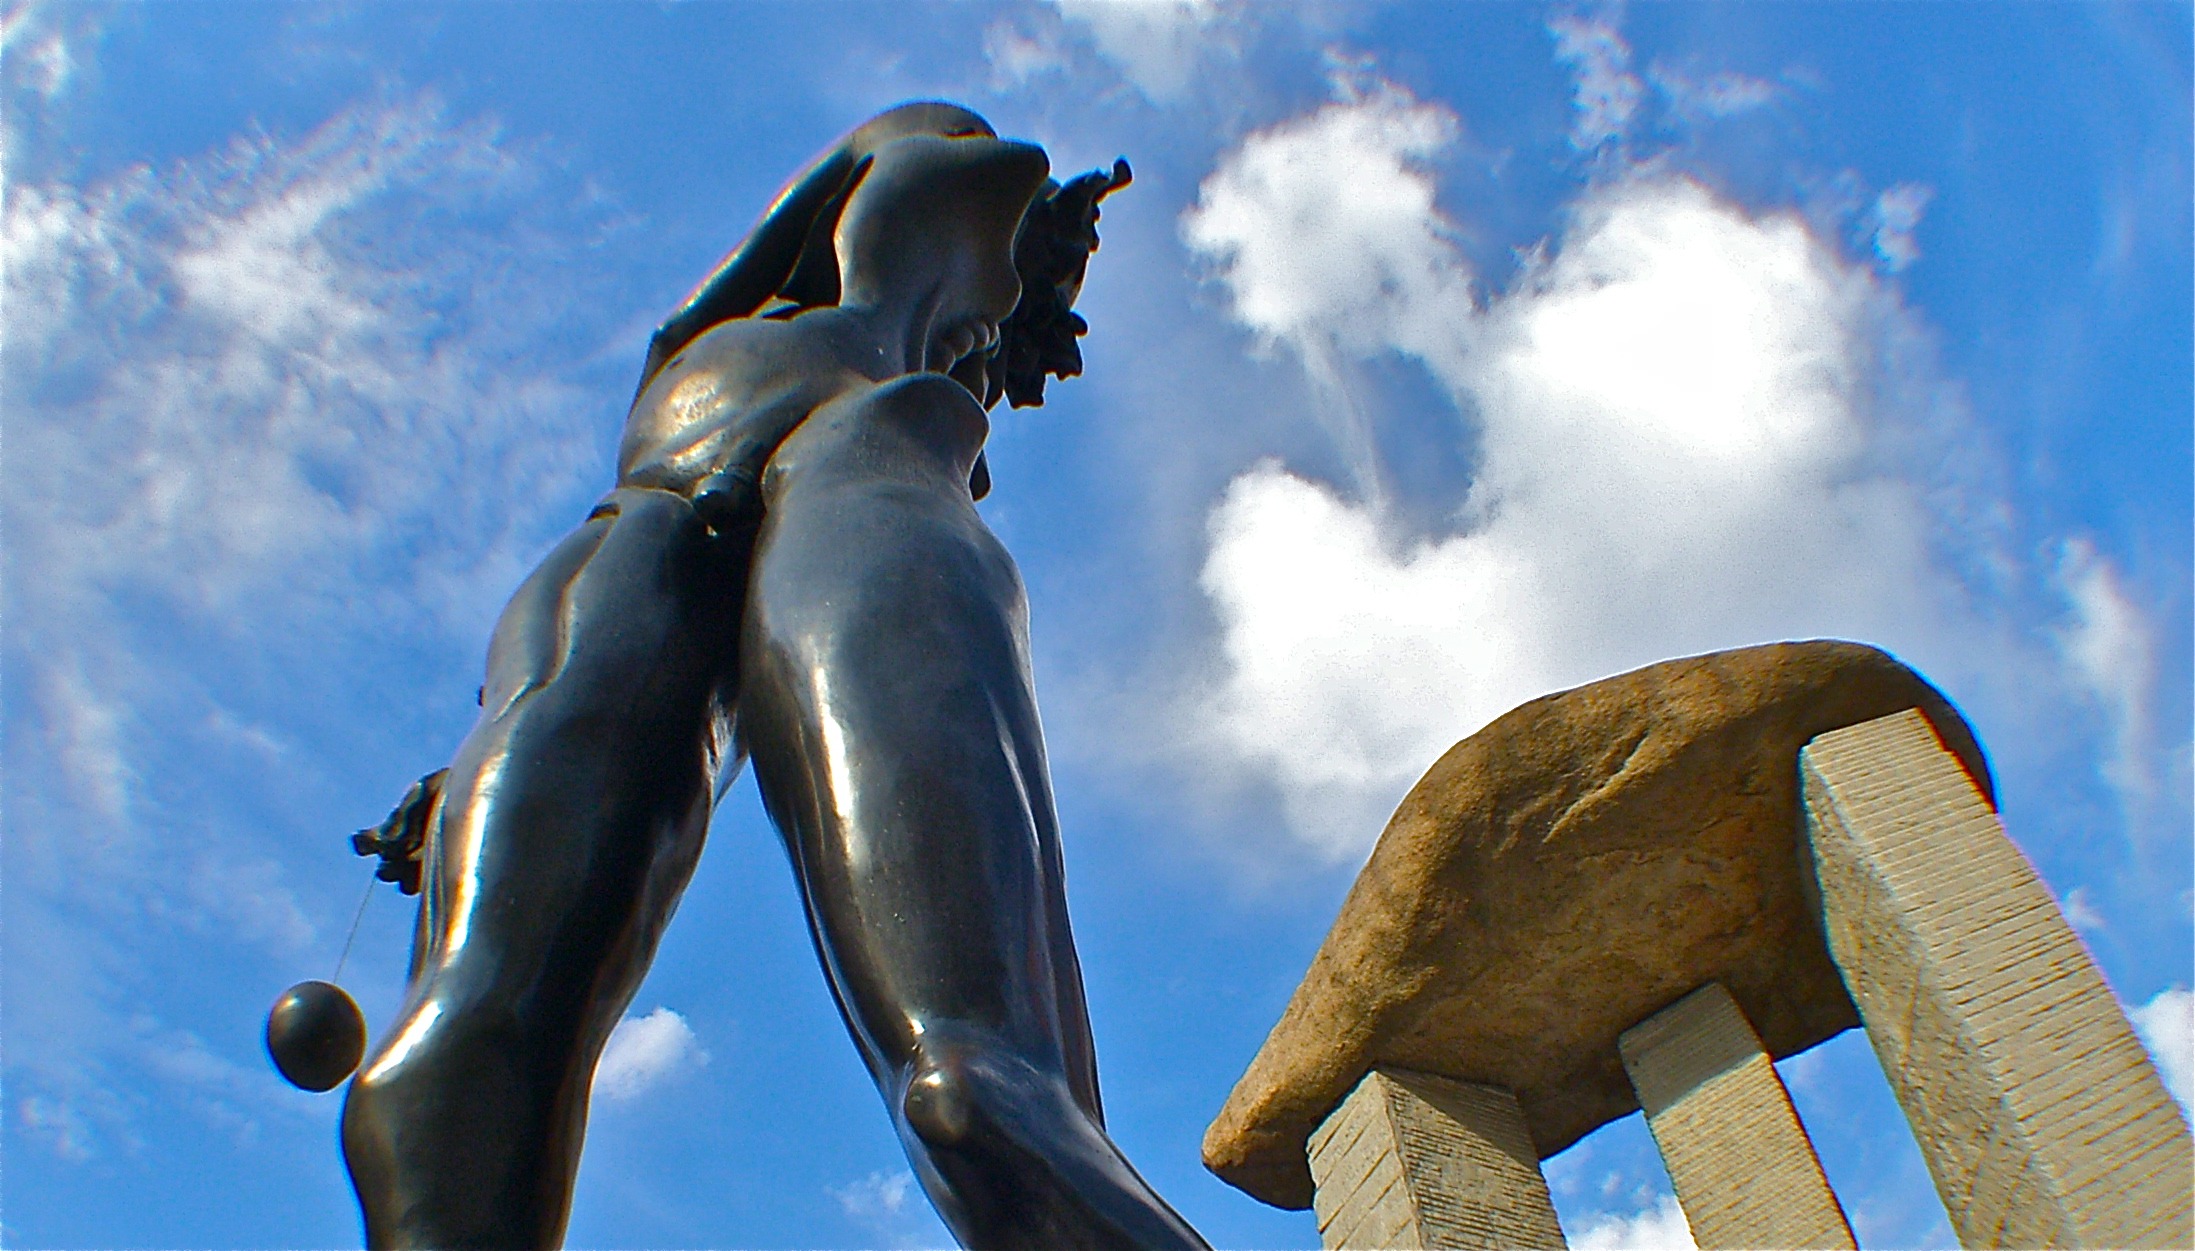
sky, stone, monument, statue, metal, blue, sculpture, art, madrid, bronze, dali